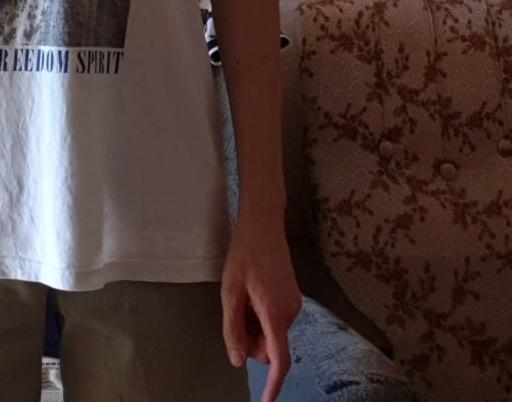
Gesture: no_gesture